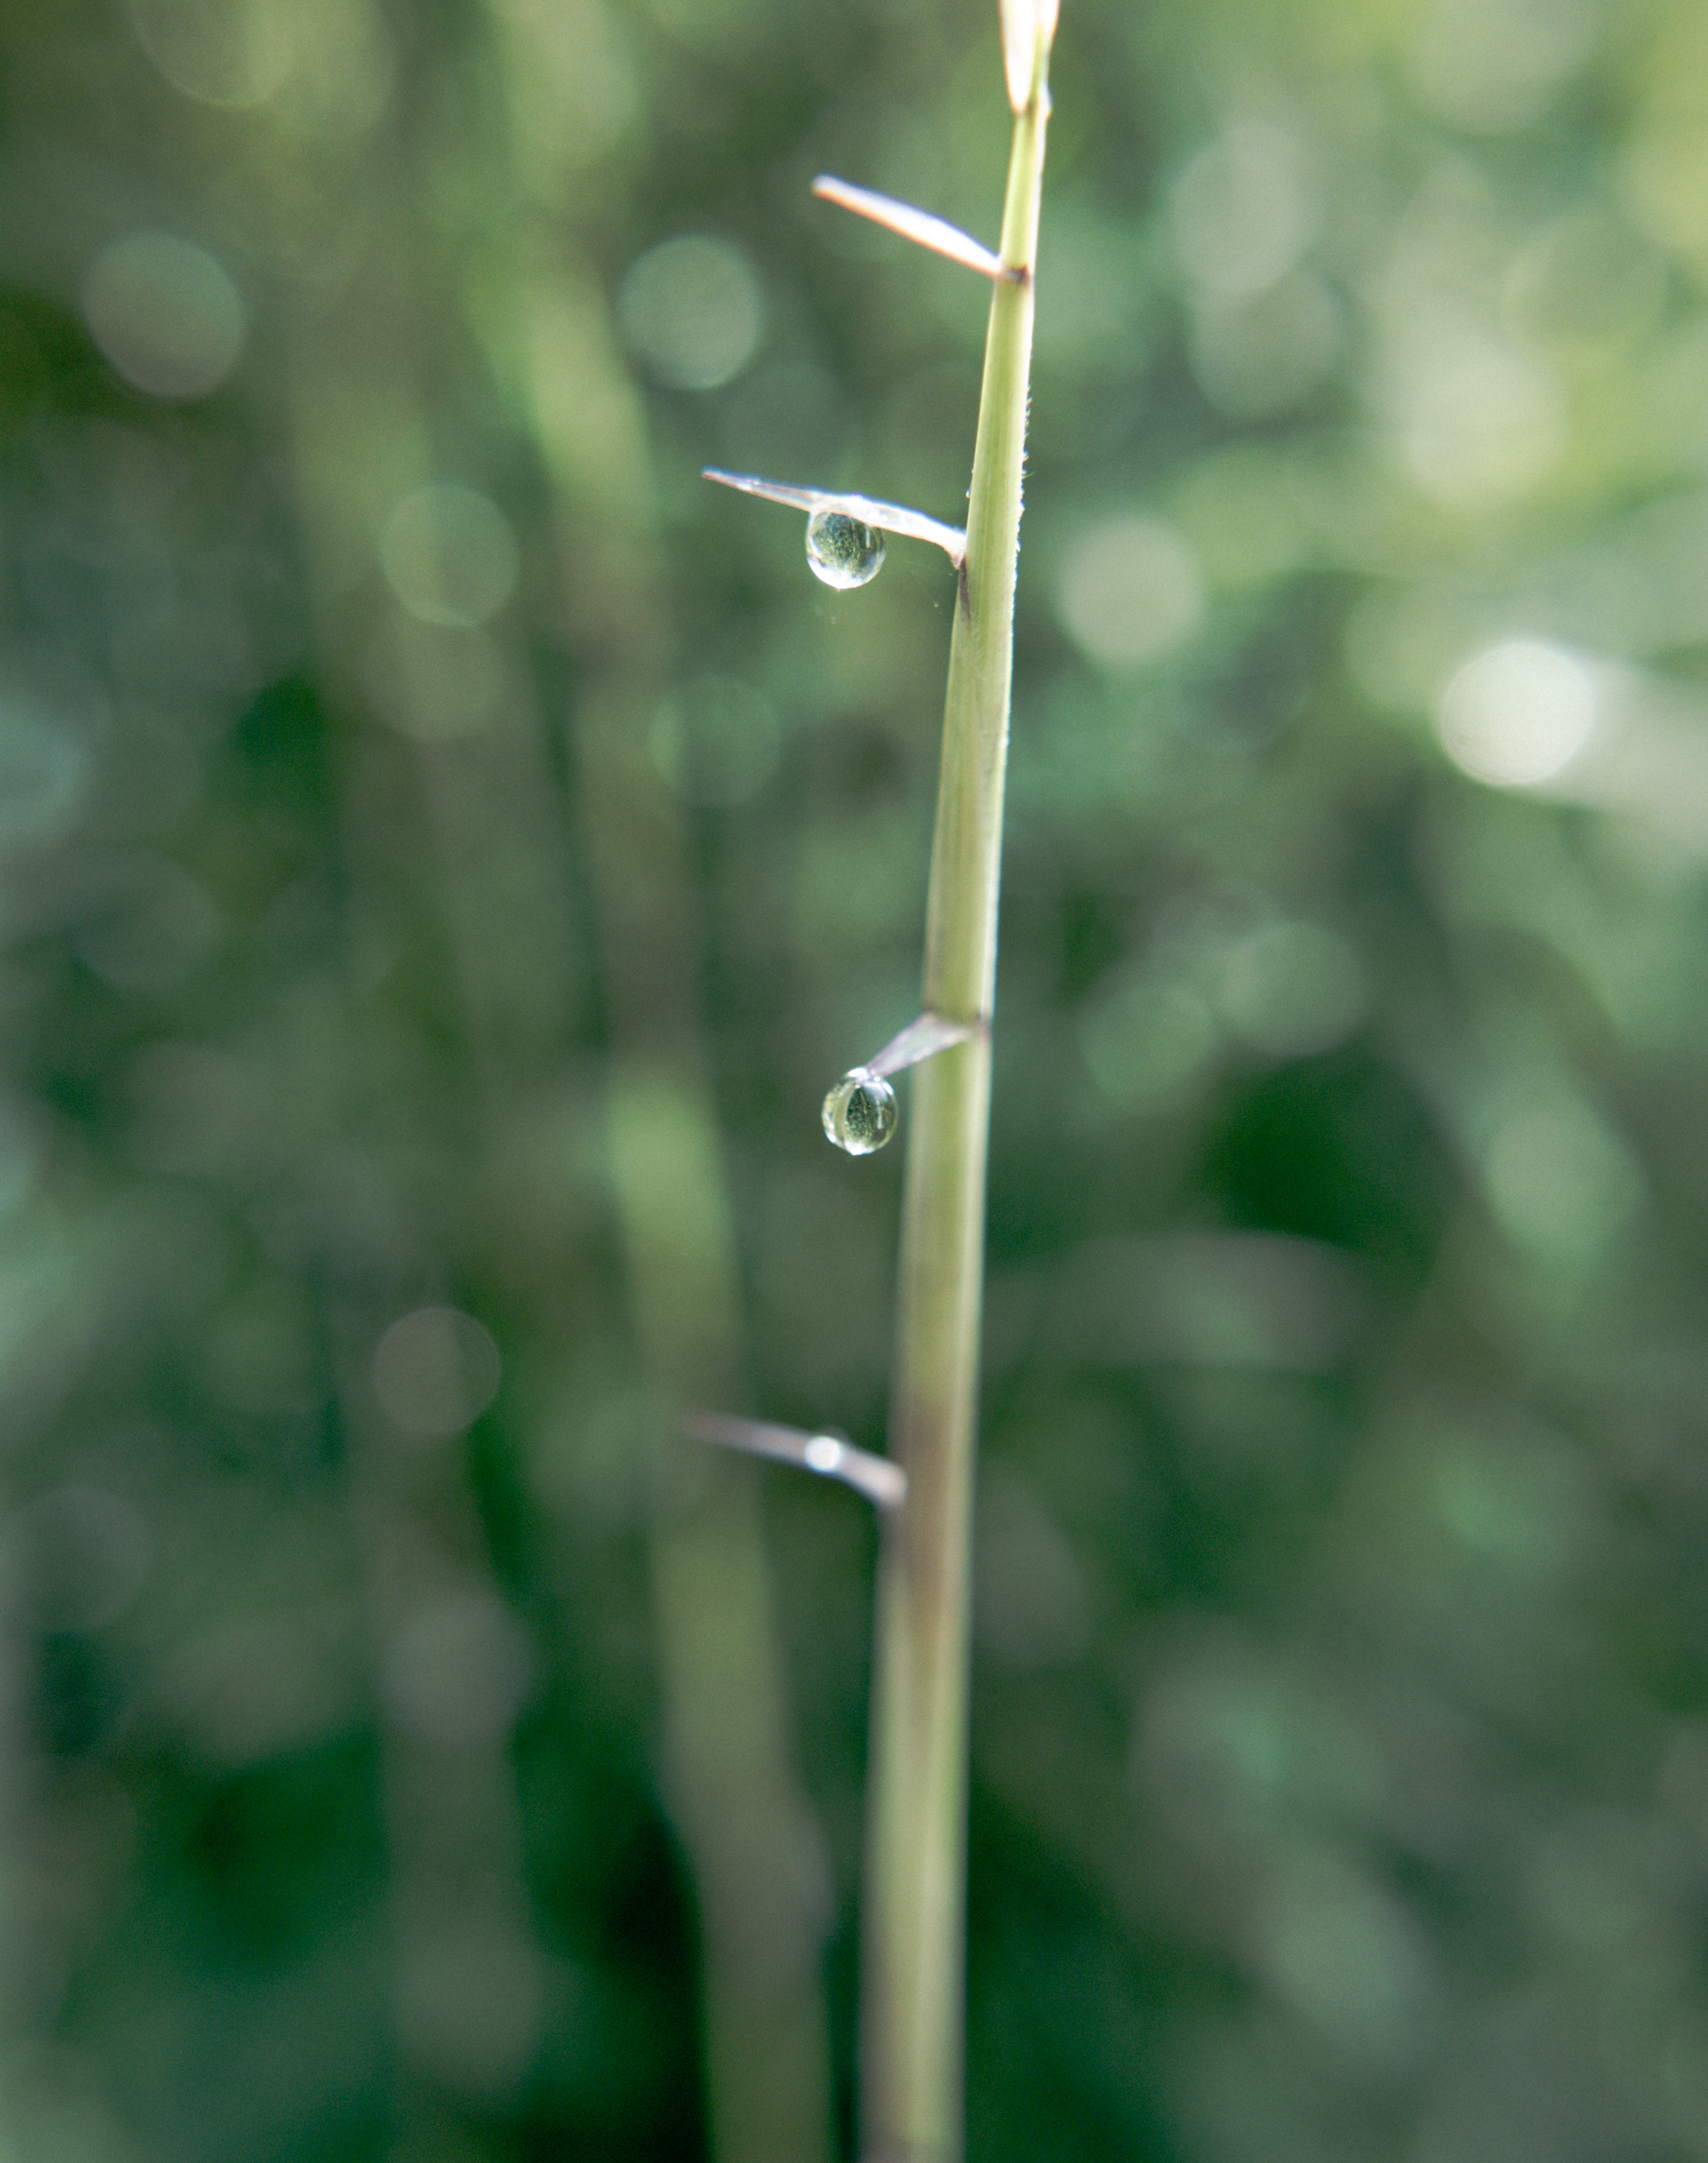
pointed, bamboo, shoots, water, plant, flower, terrestrial plant, grass, twig, moisture, dew, drop, liquid, flowering plant, wood, macro photography, forest, herb, plant stem, vascular plant, Pedicel, alismatales, perennial plant, sedge family, wildflower, wildlife, annual plant, art, herbaceous plant